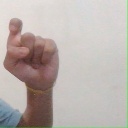
अक्षर: इ